Fautasi

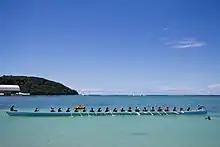
Training for fautasi races.

A fautasi is a Samoan boat, similar to a longboat. Fautasi boats are around in length and can accommodate a rowing crew of 50. A coxwain uses a drum to beat a tempo to coordinate the rowing. Each fautasi also has a captain. The meaning of "fautasi" is "to build as one," which reflects the structure of the boat build from one hollowed out tree, in contrast to a paopao. Prior to the use of modern-day ferries, fautasi were the main mode of transport between islands such as Upolu and Savai'i.